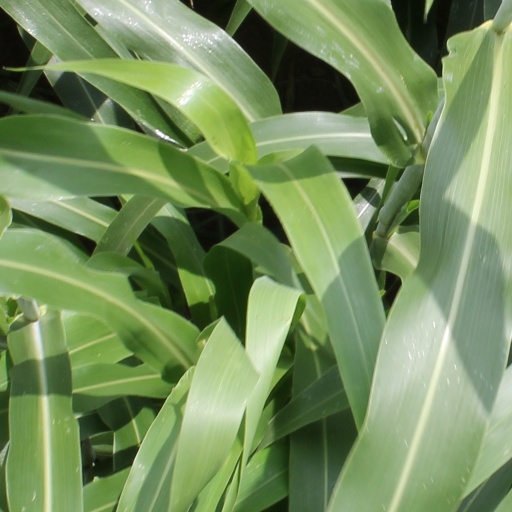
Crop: sorghum